Harold Curlewis

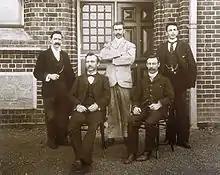
Harold Curlewis standing middle back row

Harold Burnham Curlewis (6 October 1875 – 8 June 1968) was an Australian astronomer. He was Acting Government Astronomer and Meteorologist in Western Australia from 1912 until his appointment as Government Astronomer in 1920. He held that position until 1940 and is credited with keeping the Perth Observatory open in face of government opposition. The asteroid 3898 Curlewis is named in his honour.